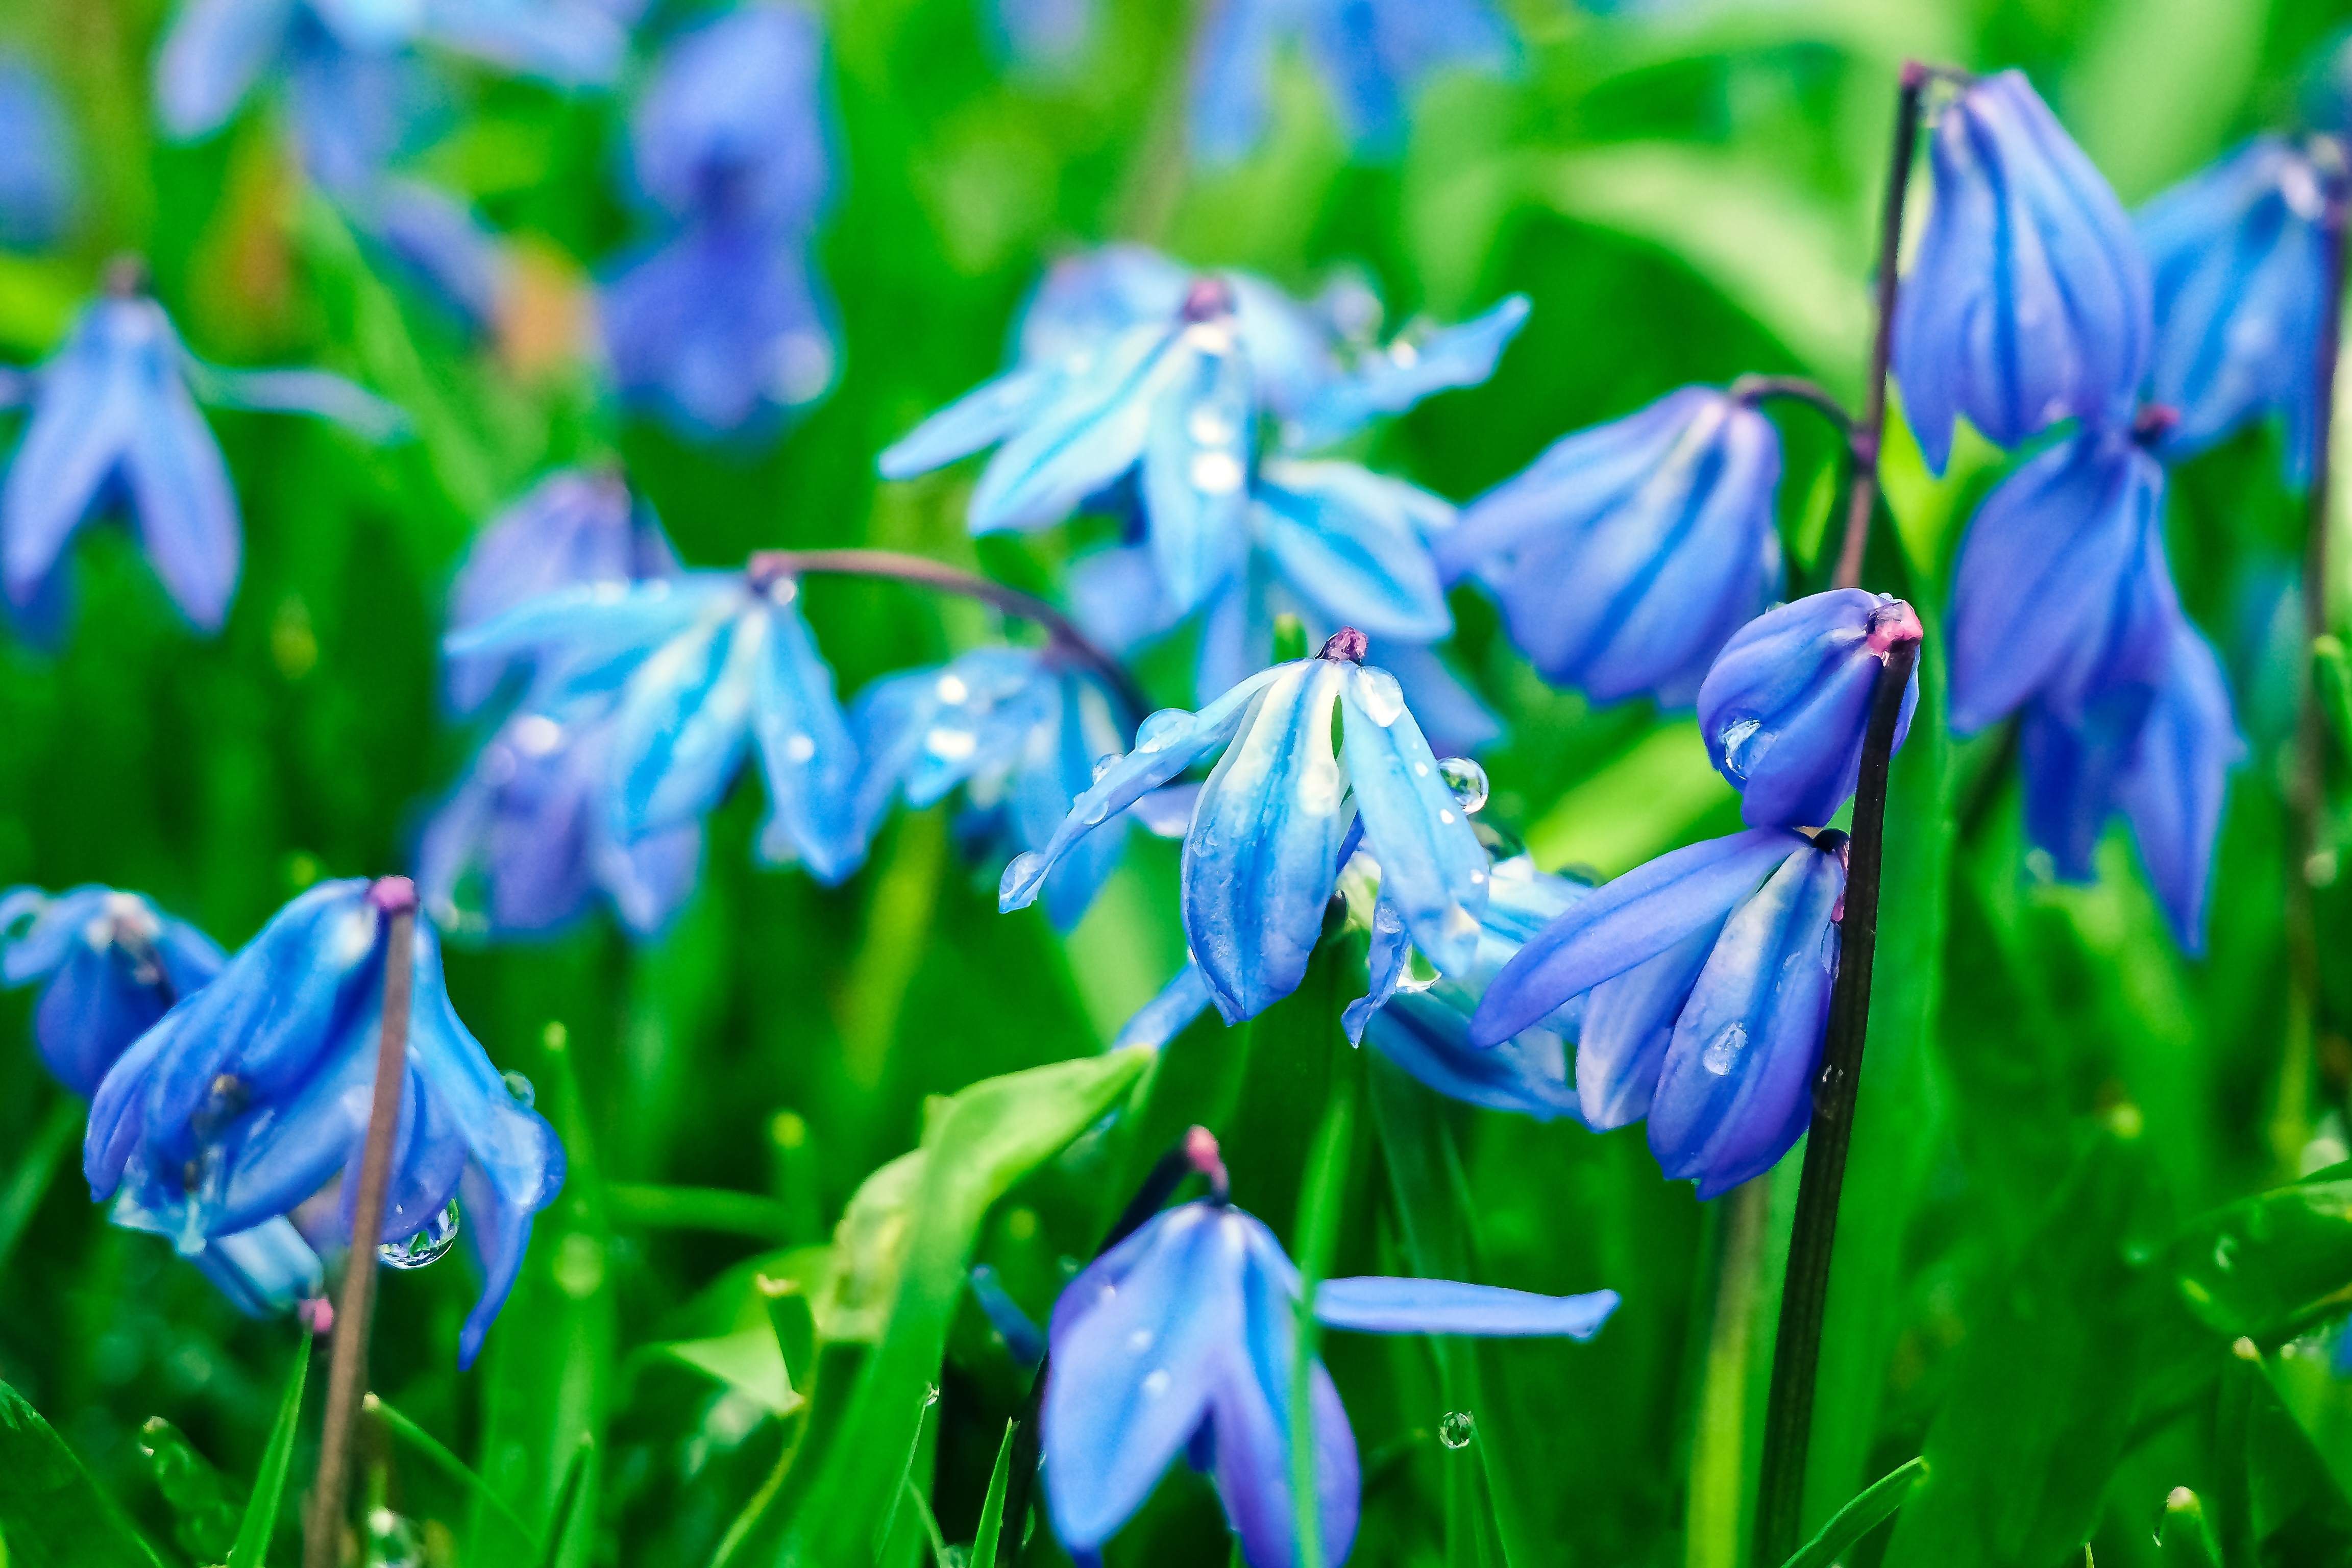
nature, grass, blossom, plant, meadow, flower, petal, bloom, spring, green, botany, blue, garden, close, flora, wild flower, blue flower, wildflower, flowers, wild plant, pointed flower, bluebell, decorative, hyacinth, flower meadow, spring flower, scilla, macro photography, inflorescence, spring awakening, garden flowers, flowering plant, wildblue, butterfly orchid, blue star, land plant, spanish hasengl ckchen